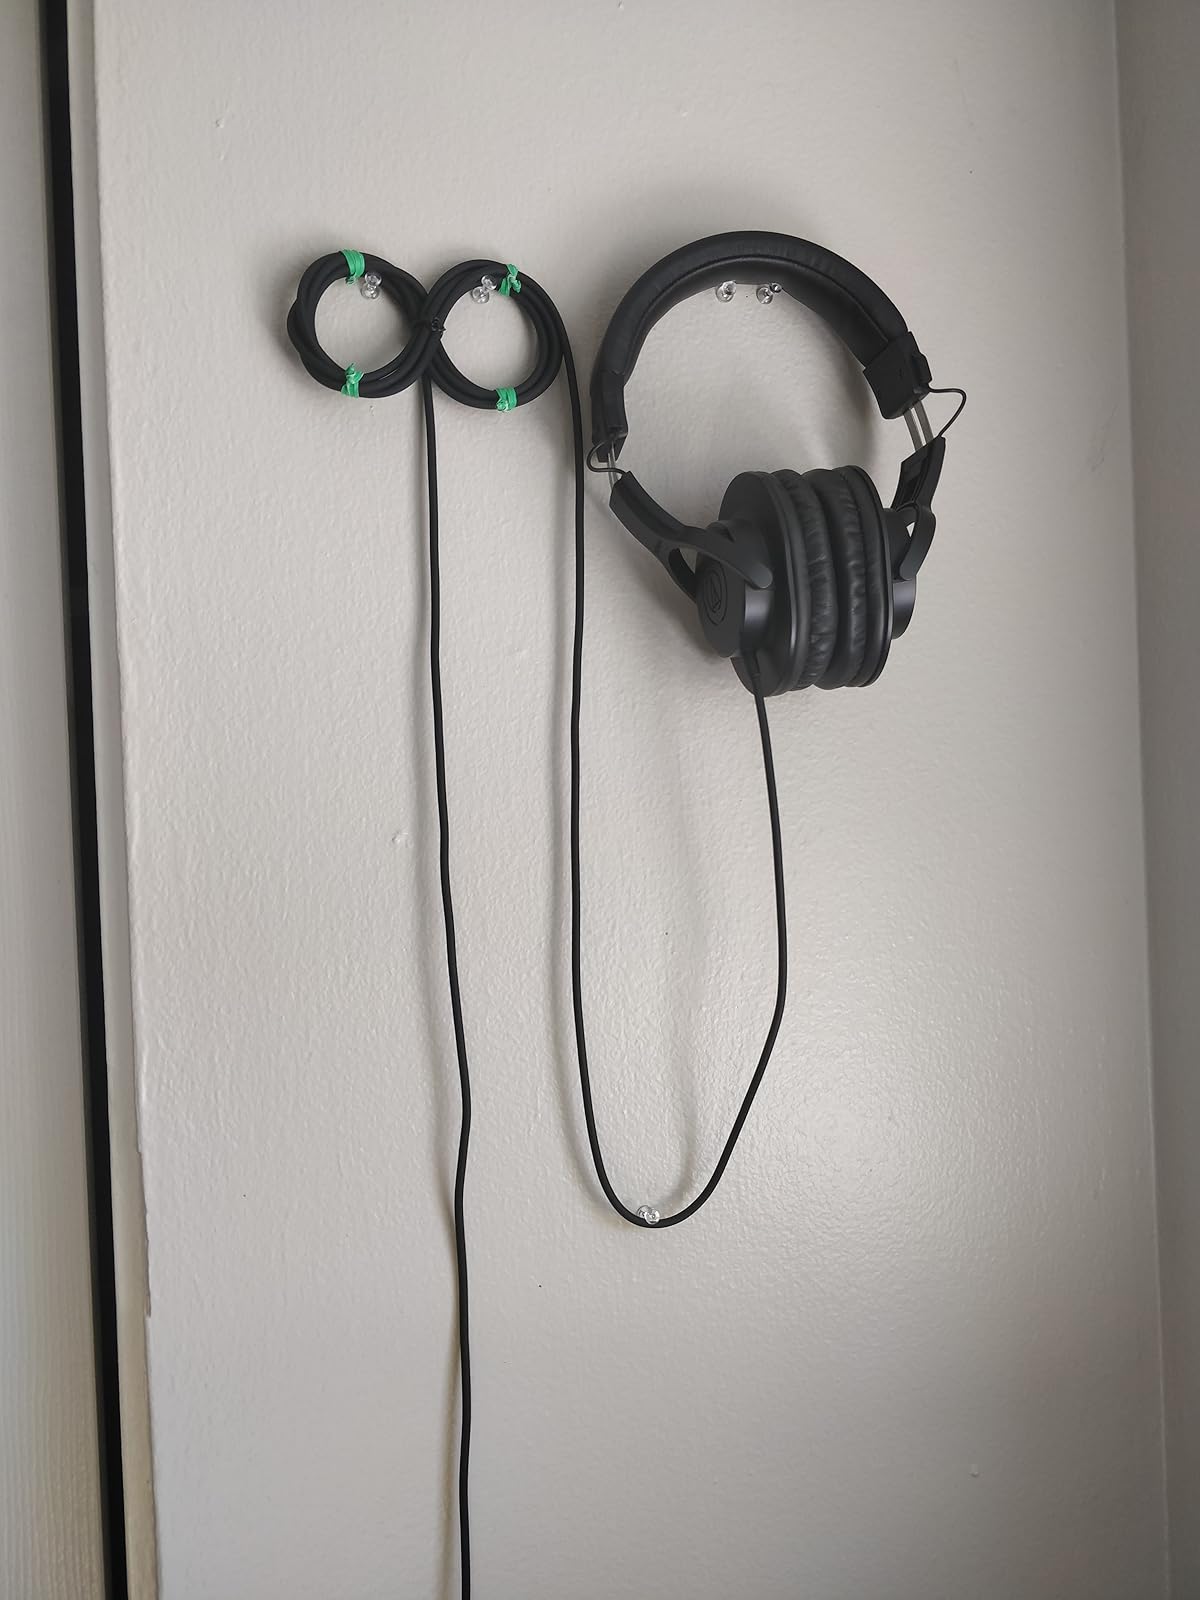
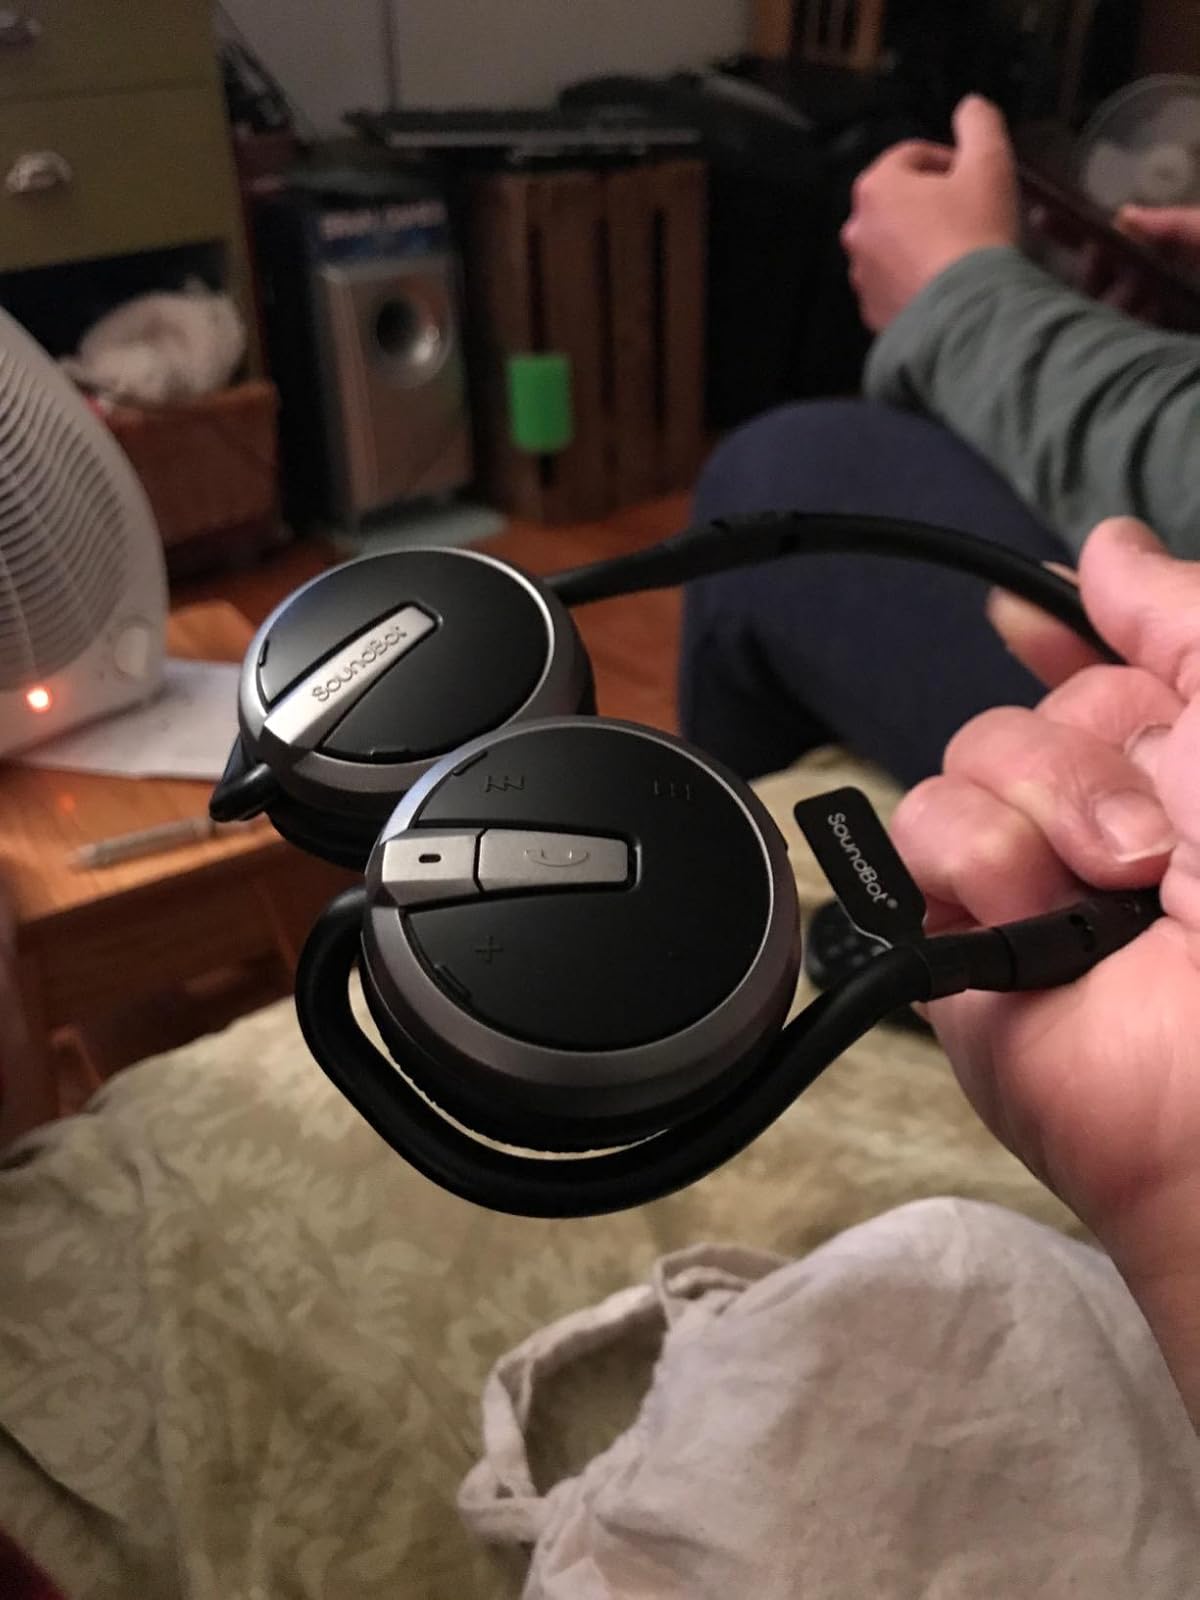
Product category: headphones
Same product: no